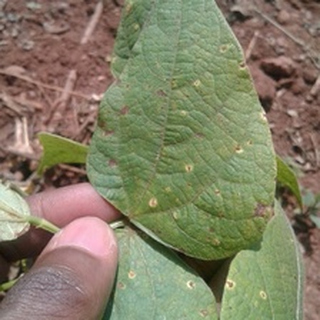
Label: bean_rust